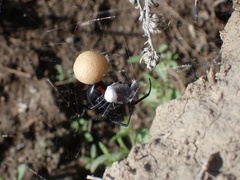
Species: Lactrodectus_hesperus